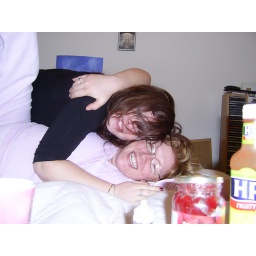
Breakfast in bed and the girls fighting to get in the picture